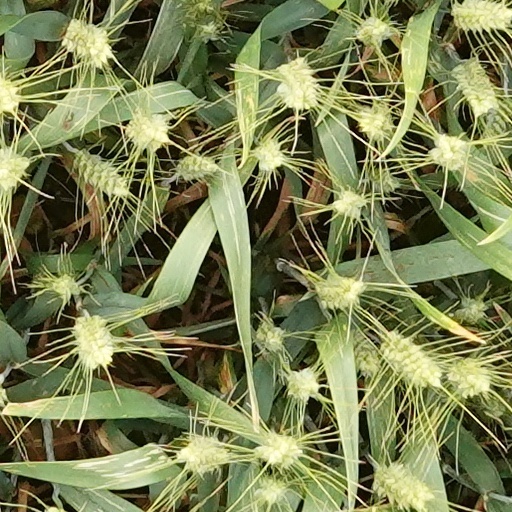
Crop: wheat